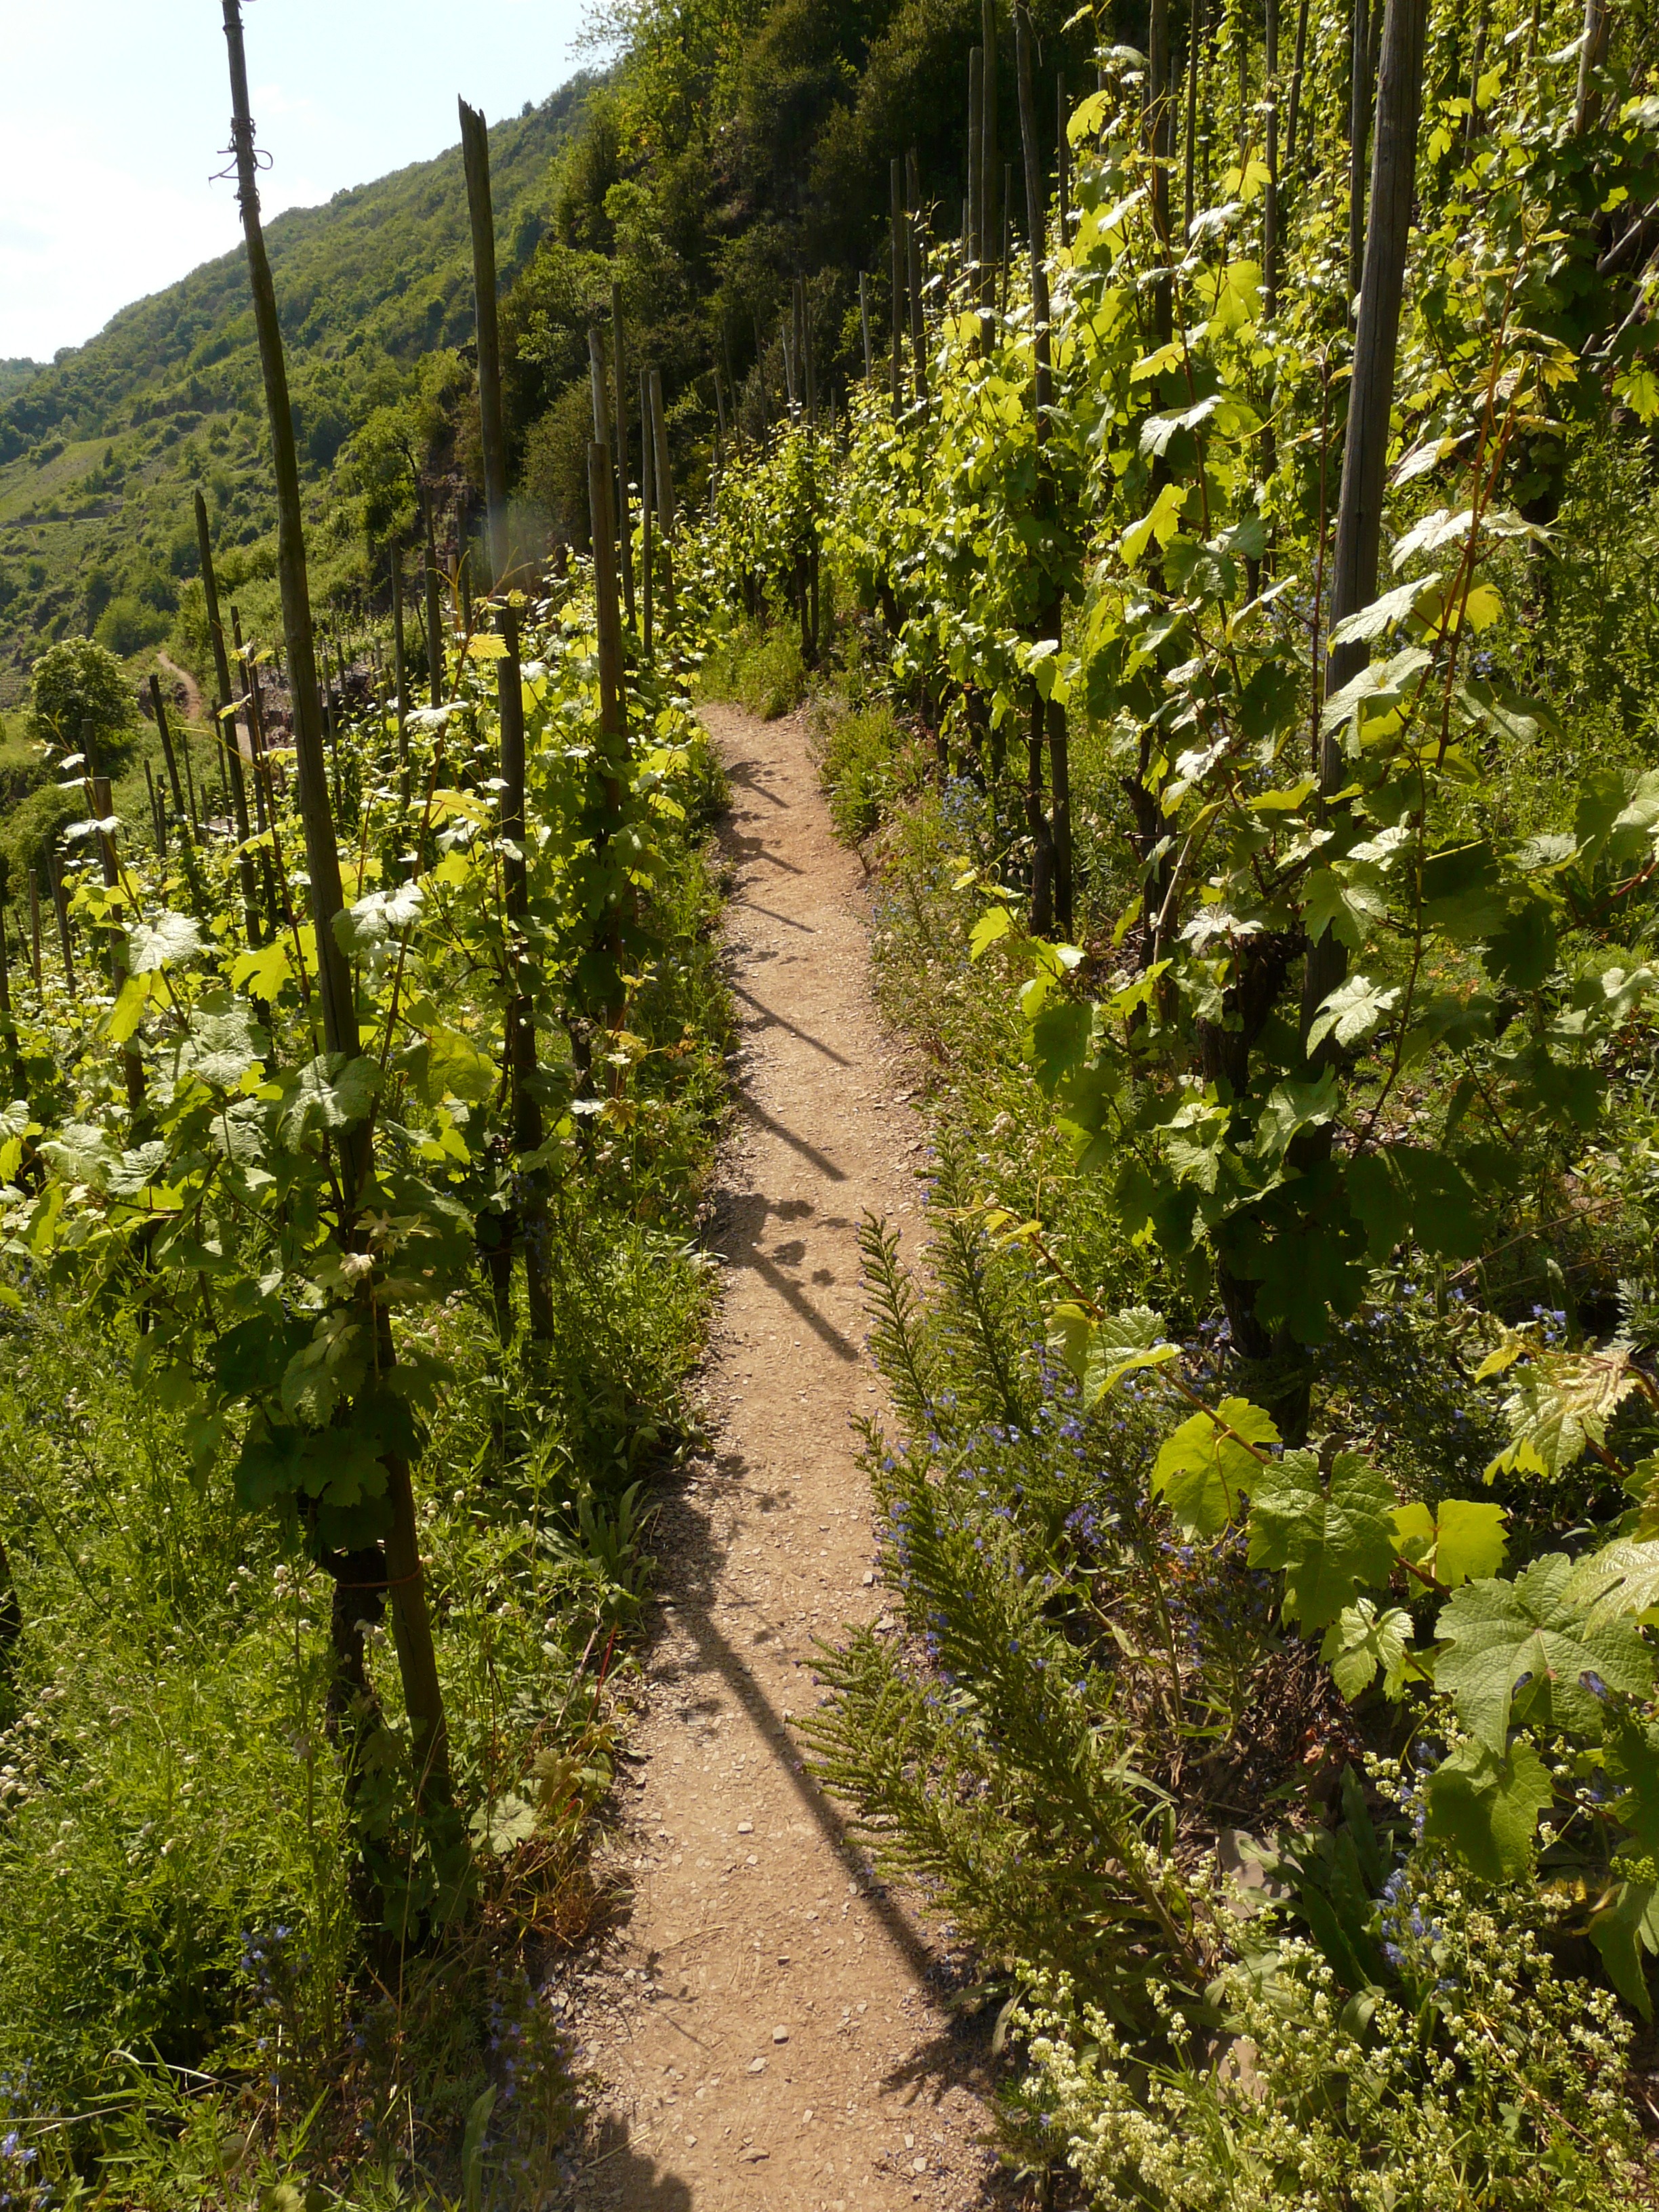
post, vine, vineyard, wine, hiking, trail, flower, run, walk, green, produce, agriculture, vines, shrub, plantation, woodland, winegrowing, wine growing